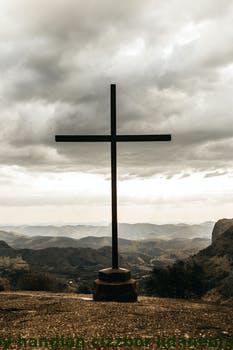
Label: Watermark